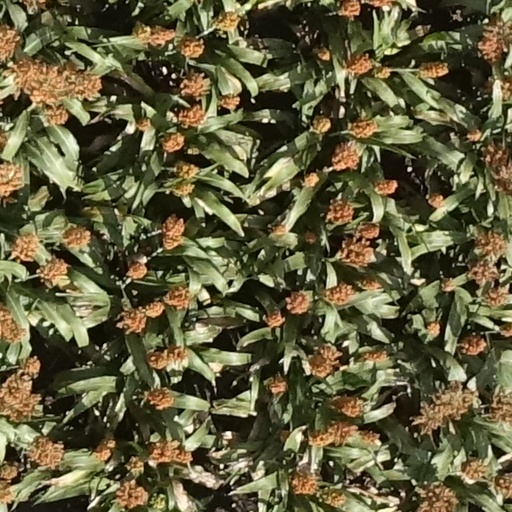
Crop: sorghum